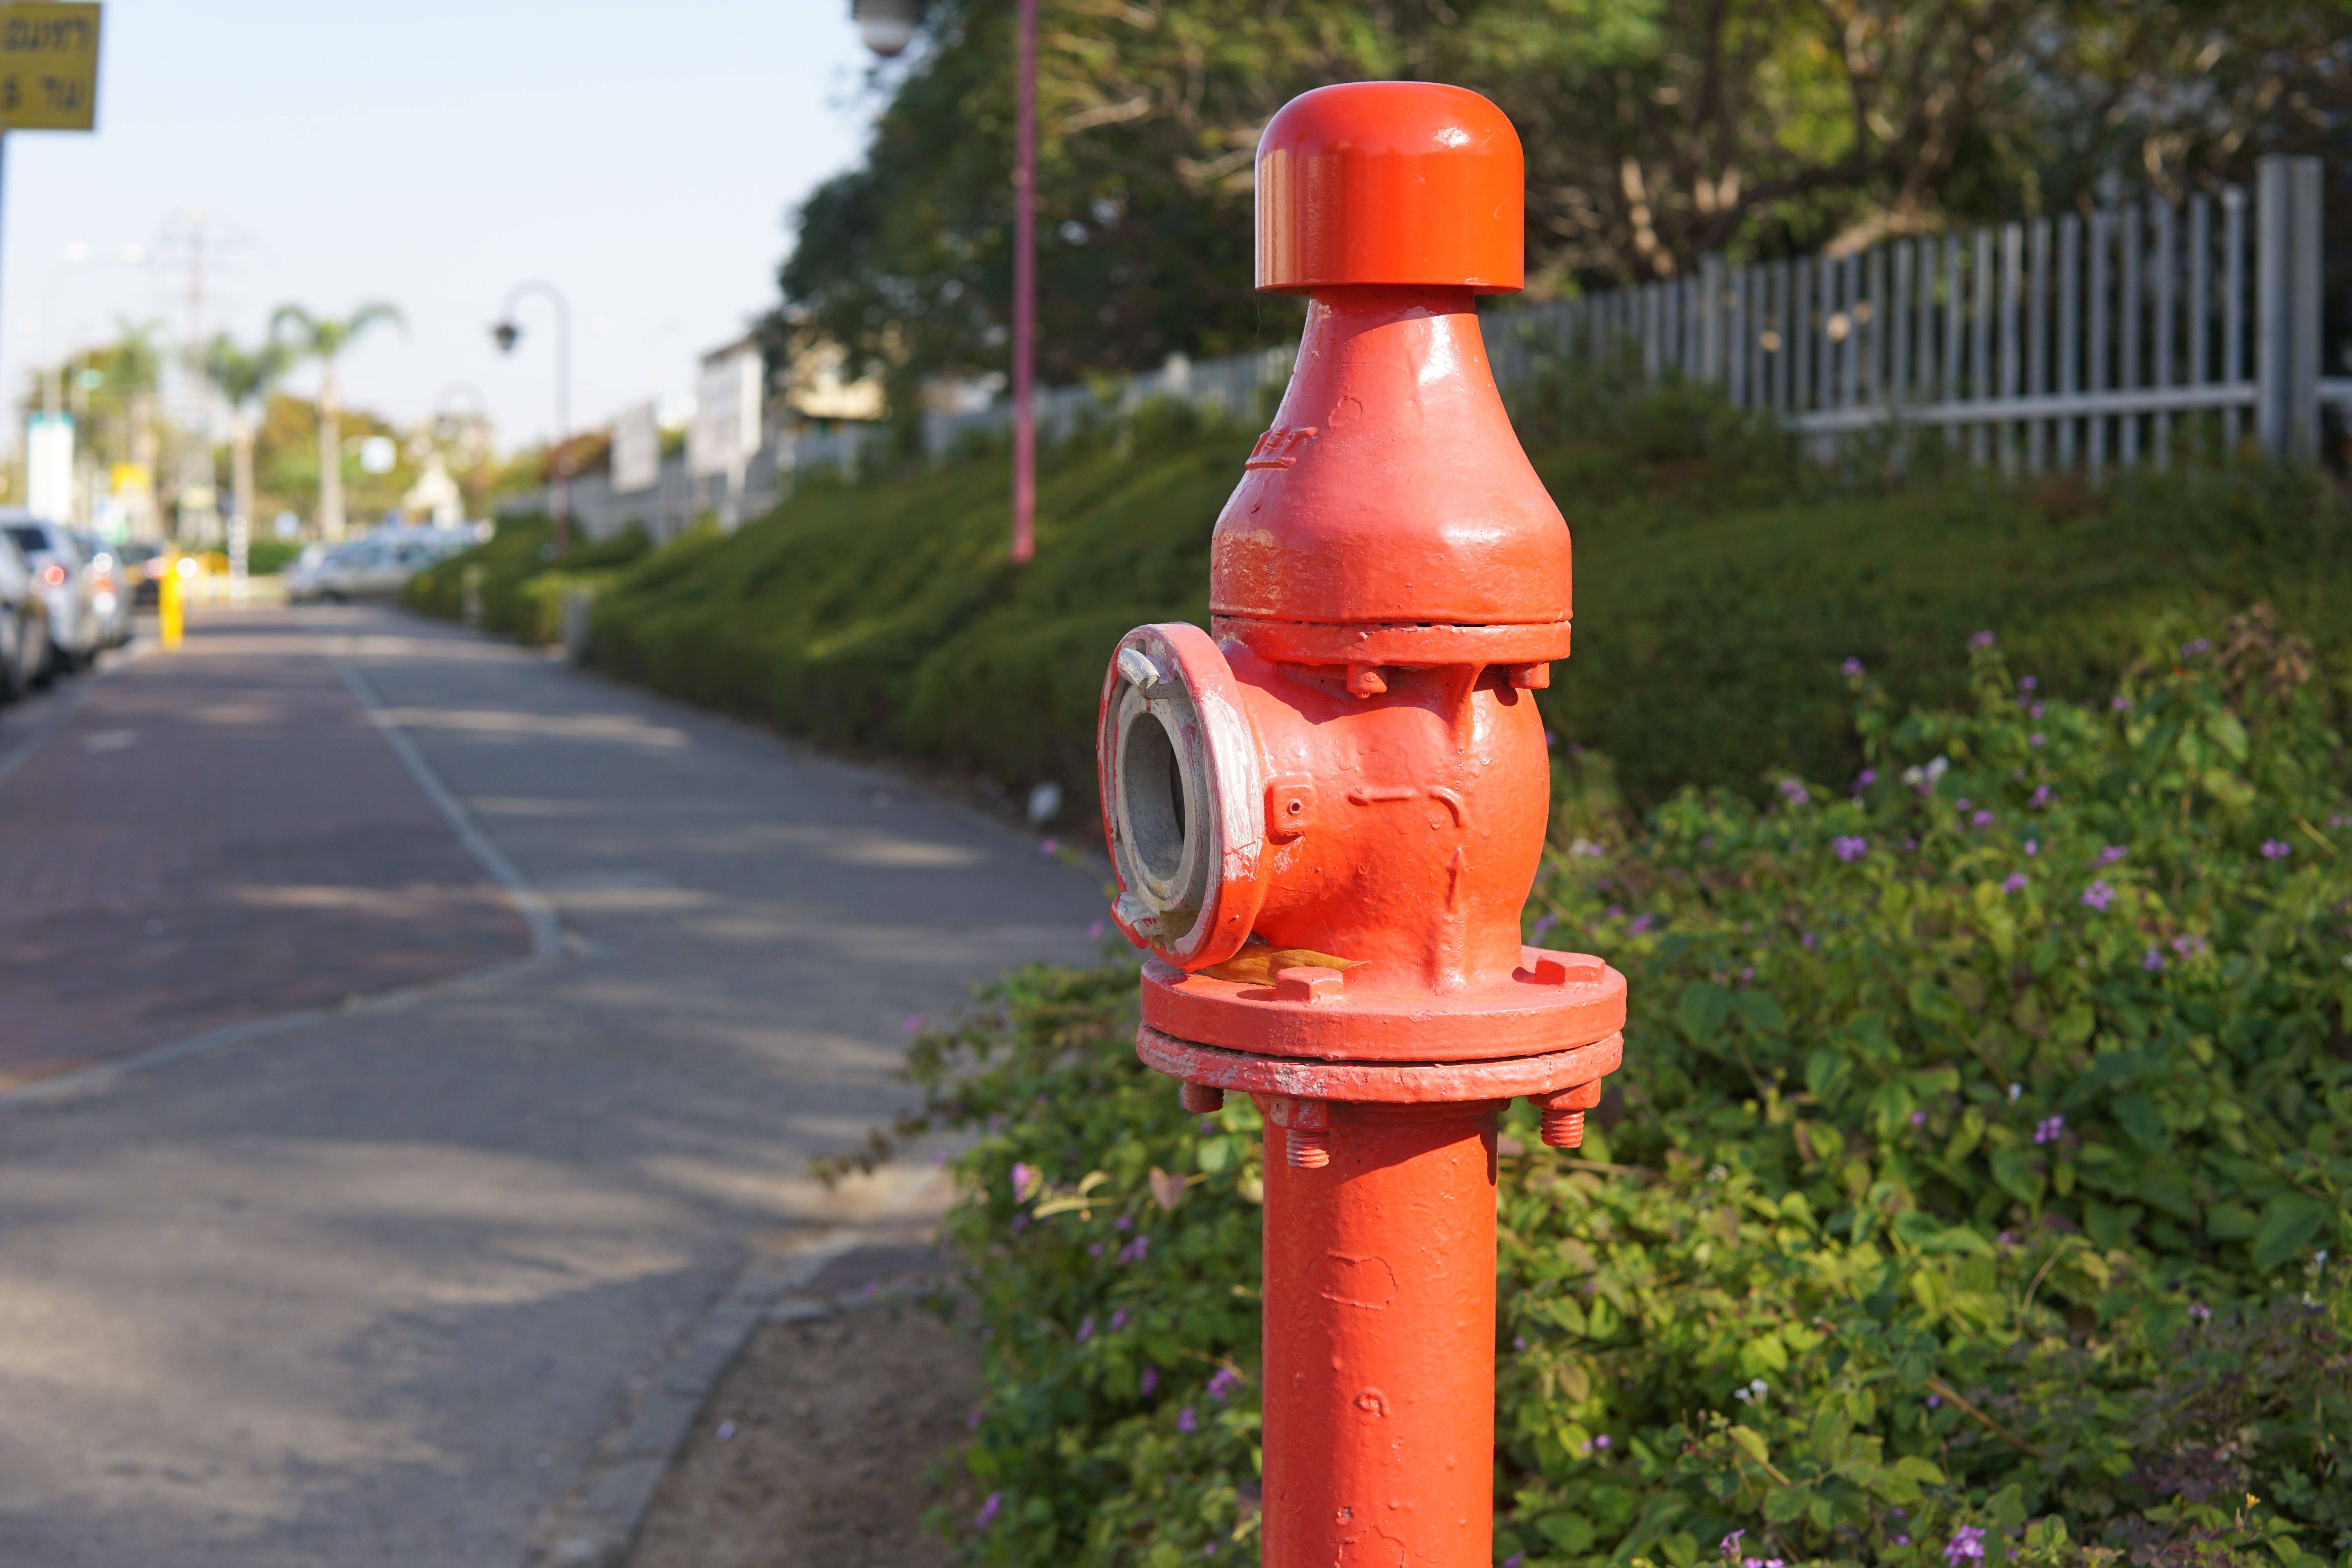
red, lighting, fire hydrant, fireplug, old fire hydrant, fire pc